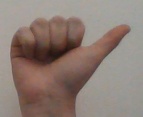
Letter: dhad